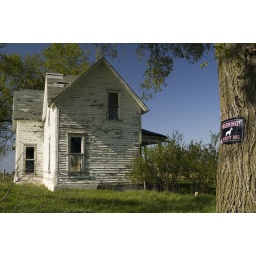
I didn't see any dogs. Just the cat sitting there in the background.